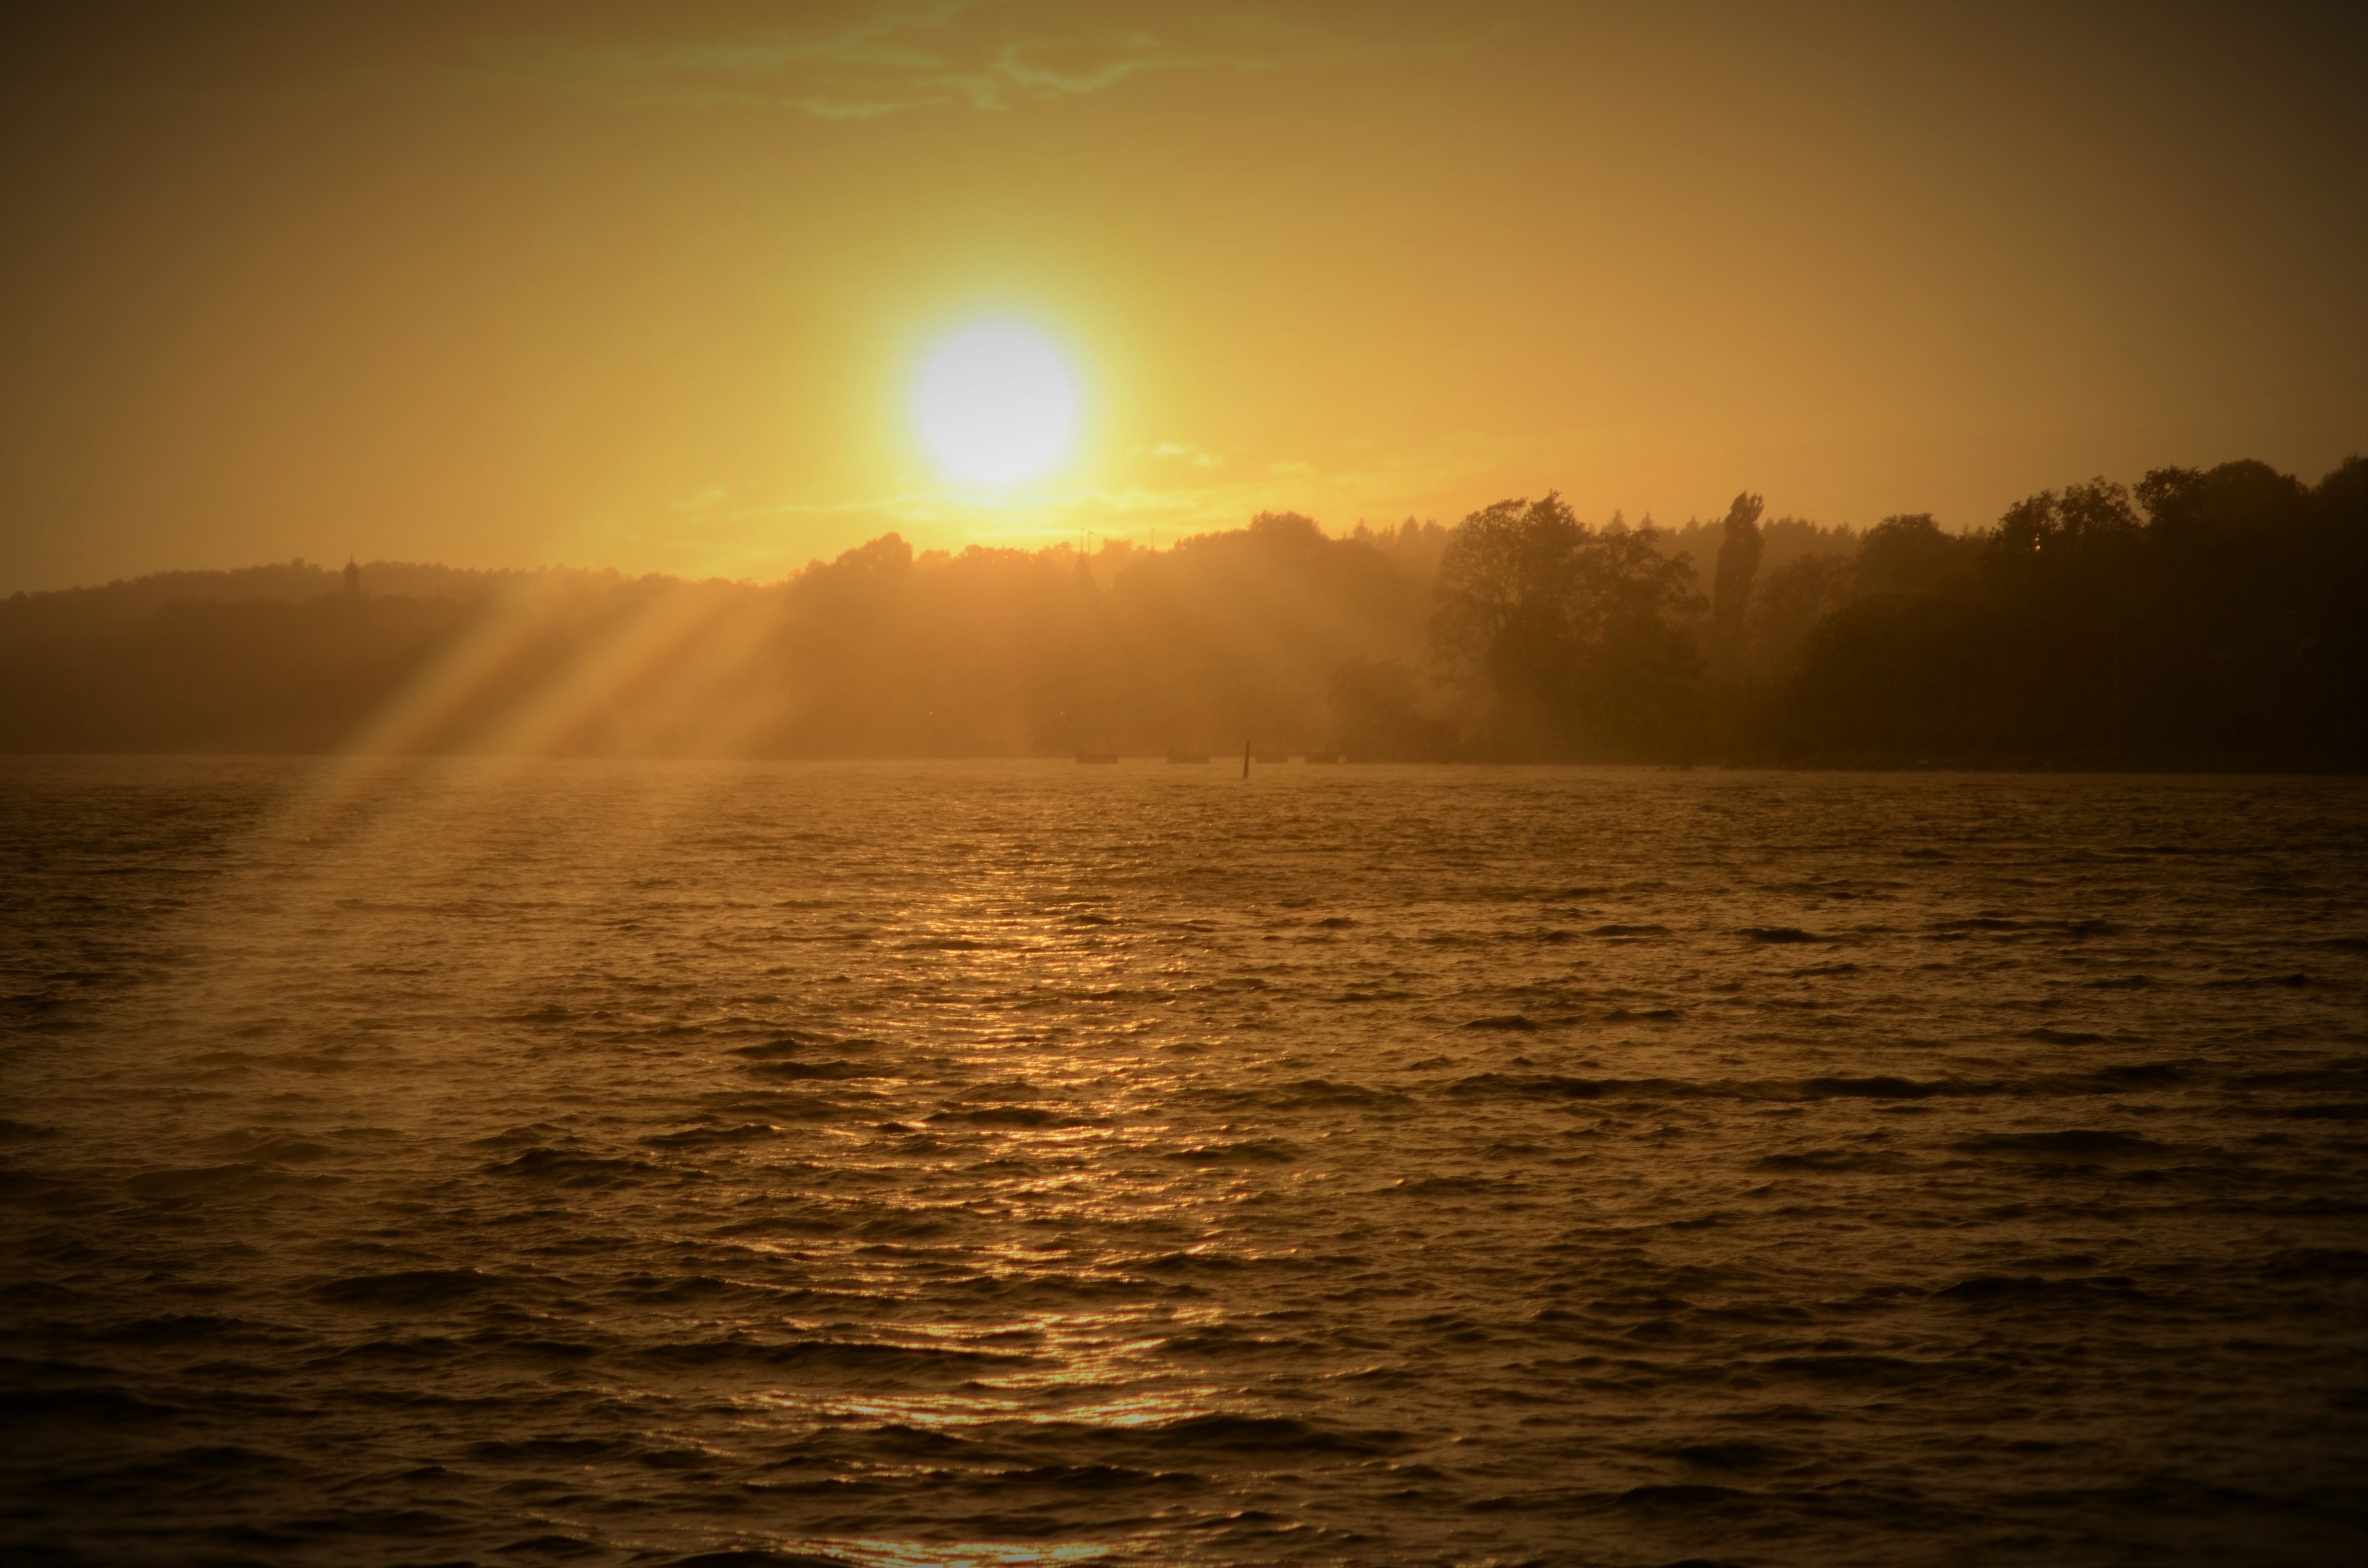
beach, landscape, sea, water, nature, ocean, horizon, cloud, sky, sun, sunrise, sunset, mist, sunlight, morning, wave, lake, dawn, atmosphere, summer, dusk, evening, reflection, sunny, afterglow, astronomical object, atmospheric phenomenon